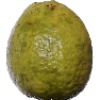
Label: Guava 1